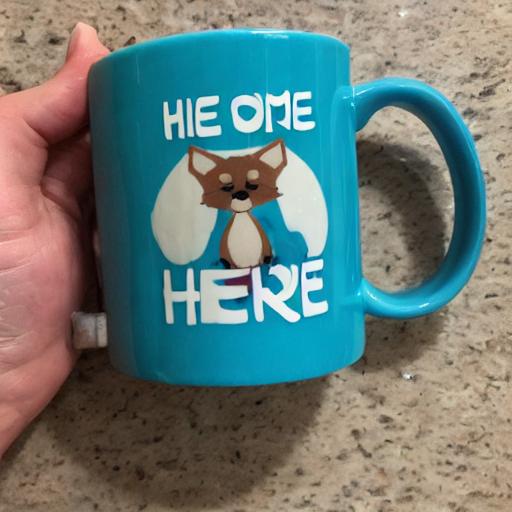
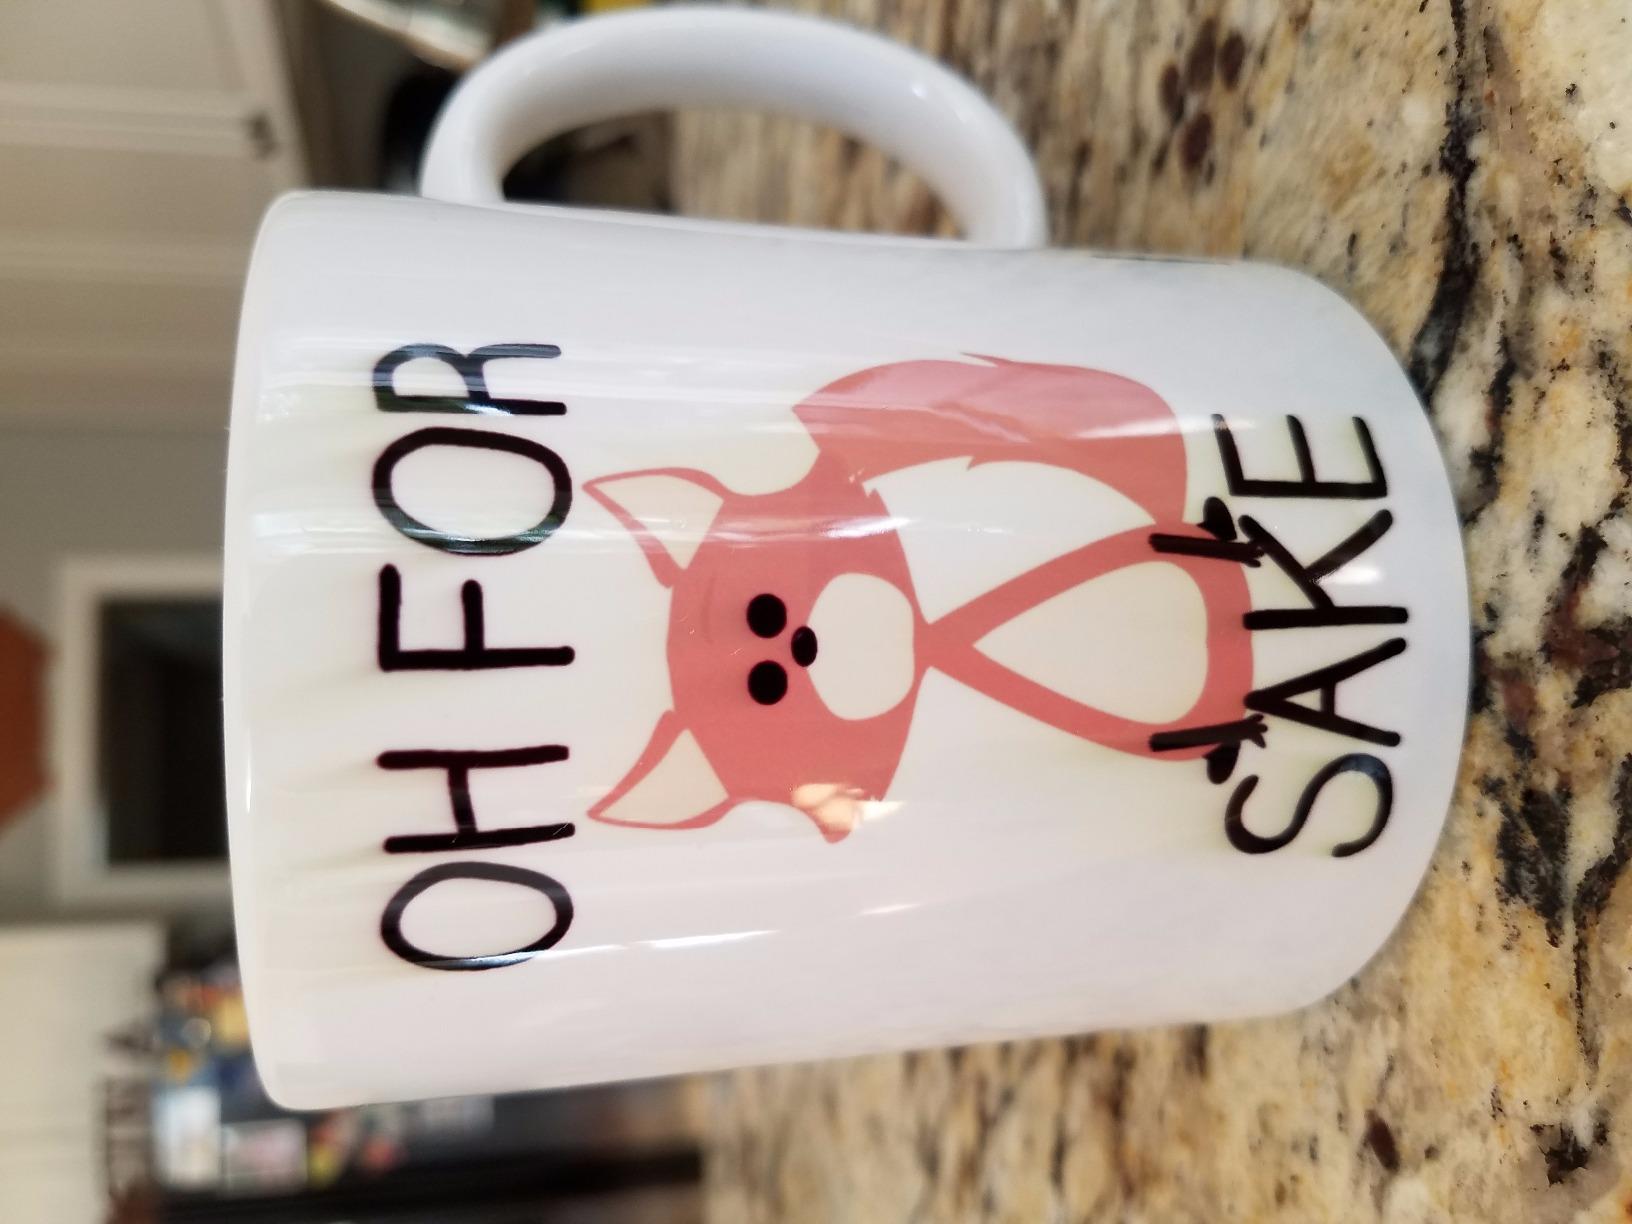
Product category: items_mug
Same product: no